BBC News presentation

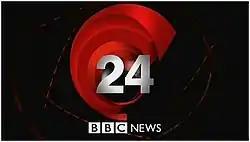
Between 2003 and 2007 the top of the hour sequence included the first news headline

In 2003, BBC News 24 dropped the cream look from 1999 and adopted a new look, designed in house, and featuring a black and red globe. The look had been a result of a government report carried out by Richard Lambert which had investigated whether BBC News 24 had been fulfilling its remit. It praised the improvements made by the channel in April 2002 but stated the BBC needed to become more "distinct" and needed a "clearer sense of direction". This new presentation package aimed to respond to these suggestions.